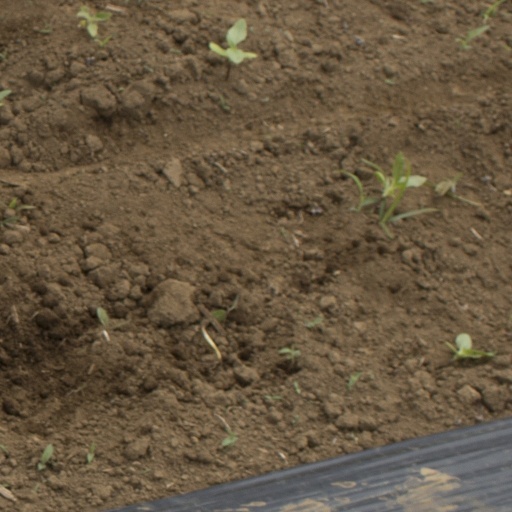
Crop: Jerusalem artichoke